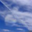
Label: cloud